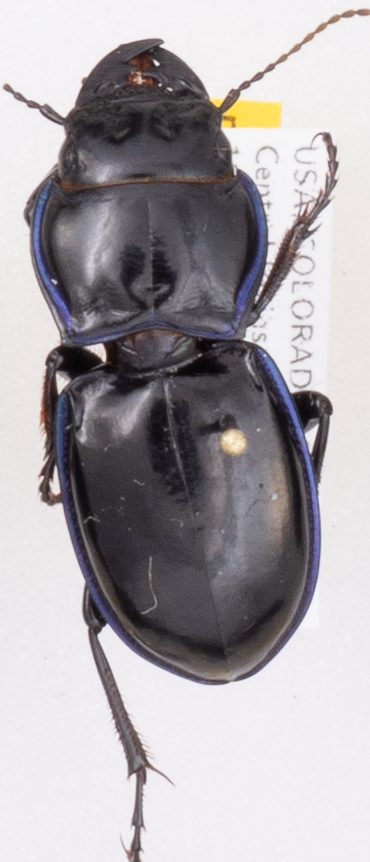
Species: Pasimachus elongatus
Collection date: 2018-05-10
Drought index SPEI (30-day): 0.47
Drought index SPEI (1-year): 0.32
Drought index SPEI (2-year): -0.24